Vitamin C

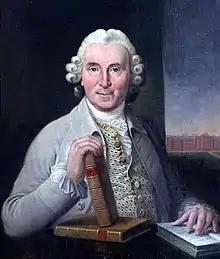
James Lind, a British Royal Navy surgeon who, in 1747, identified that a quality in fruit prevented scurvy in one of the first recorded controlled experiments

In the 1497 expedition of Vasco da Gama, the curative effects of citrus fruit were known. In the 1500s, Portuguese sailors put in to the island of Saint Helena to avail themselves of planted vegetable gardens and wild-growing fruit trees. Authorities occasionally recommended plant food to prevent scurvy during long sea voyages. John Woodall, the first surgeon to the British East India Company, recommended the preventive and curative use of lemon juice in his 1617 book, "The Surgeon's Mate". In 1734, the Dutch writer Johann Bachstrom gave the firm opinion, "scurvy is solely owing to a total abstinence from fresh vegetable food, and greens." Scurvy had long been a principal killer of sailors during the long sea voyages. According to Jonathan Lamb, "In 1499, Vasco da Gama lost 116 of his crew of 170; In 1520, Magellan lost 208 out of 230; ... all mainly to scurvy."